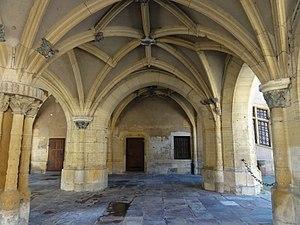
Alsace, Haut-Rhin, Ensisheim, Palais de la Régence Habsbourg (1535), rue de la Première-Armée-Française. This building is classé au titre des Monuments Historiques. It is indexed in the Base Mérimée, a database of architectural heritage maintained by the French Ministry of Culture,
L'ancien Palais de la Régence d'Ensisheim est un monument historique situé à Ensisheim, dans le département français du Haut-Rhin.